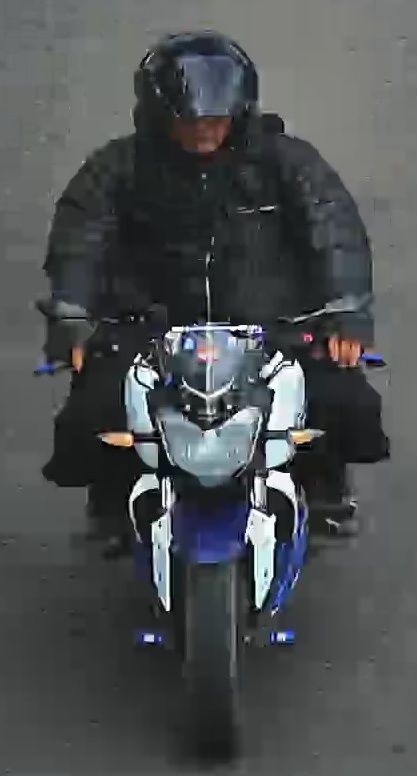
person-with-helmet: 1
person-without-helmet: 0